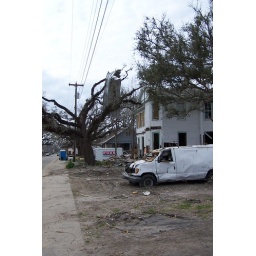
Look in the tree above the van